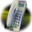
Label: telephone